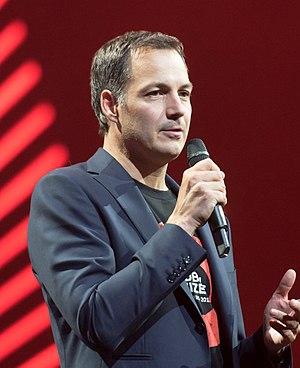
Alexander De Croo, né à Vilvorde le 3 novembre 1975, est un homme politique belge membre de l'Open Vlaamse Liberalen en Democraten.